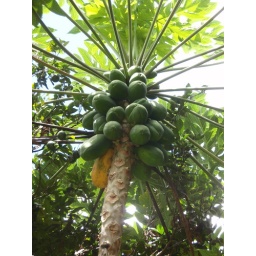
This is the tree we picked our daily breakfast from, in the yard of the jungle house we stayed in